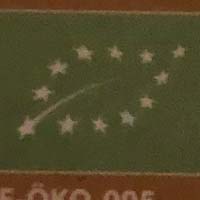
Plastic recycling code class: 8_no_plastic